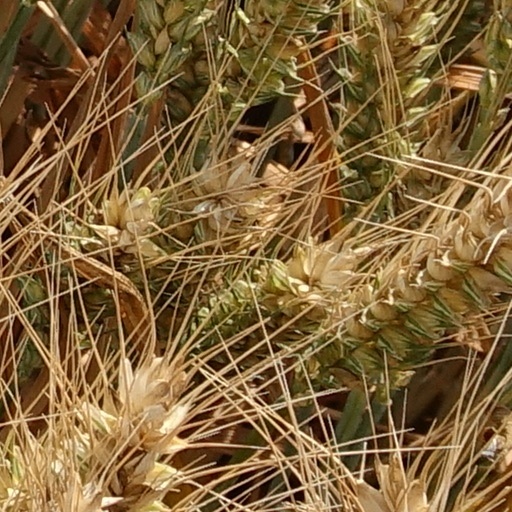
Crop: wheat